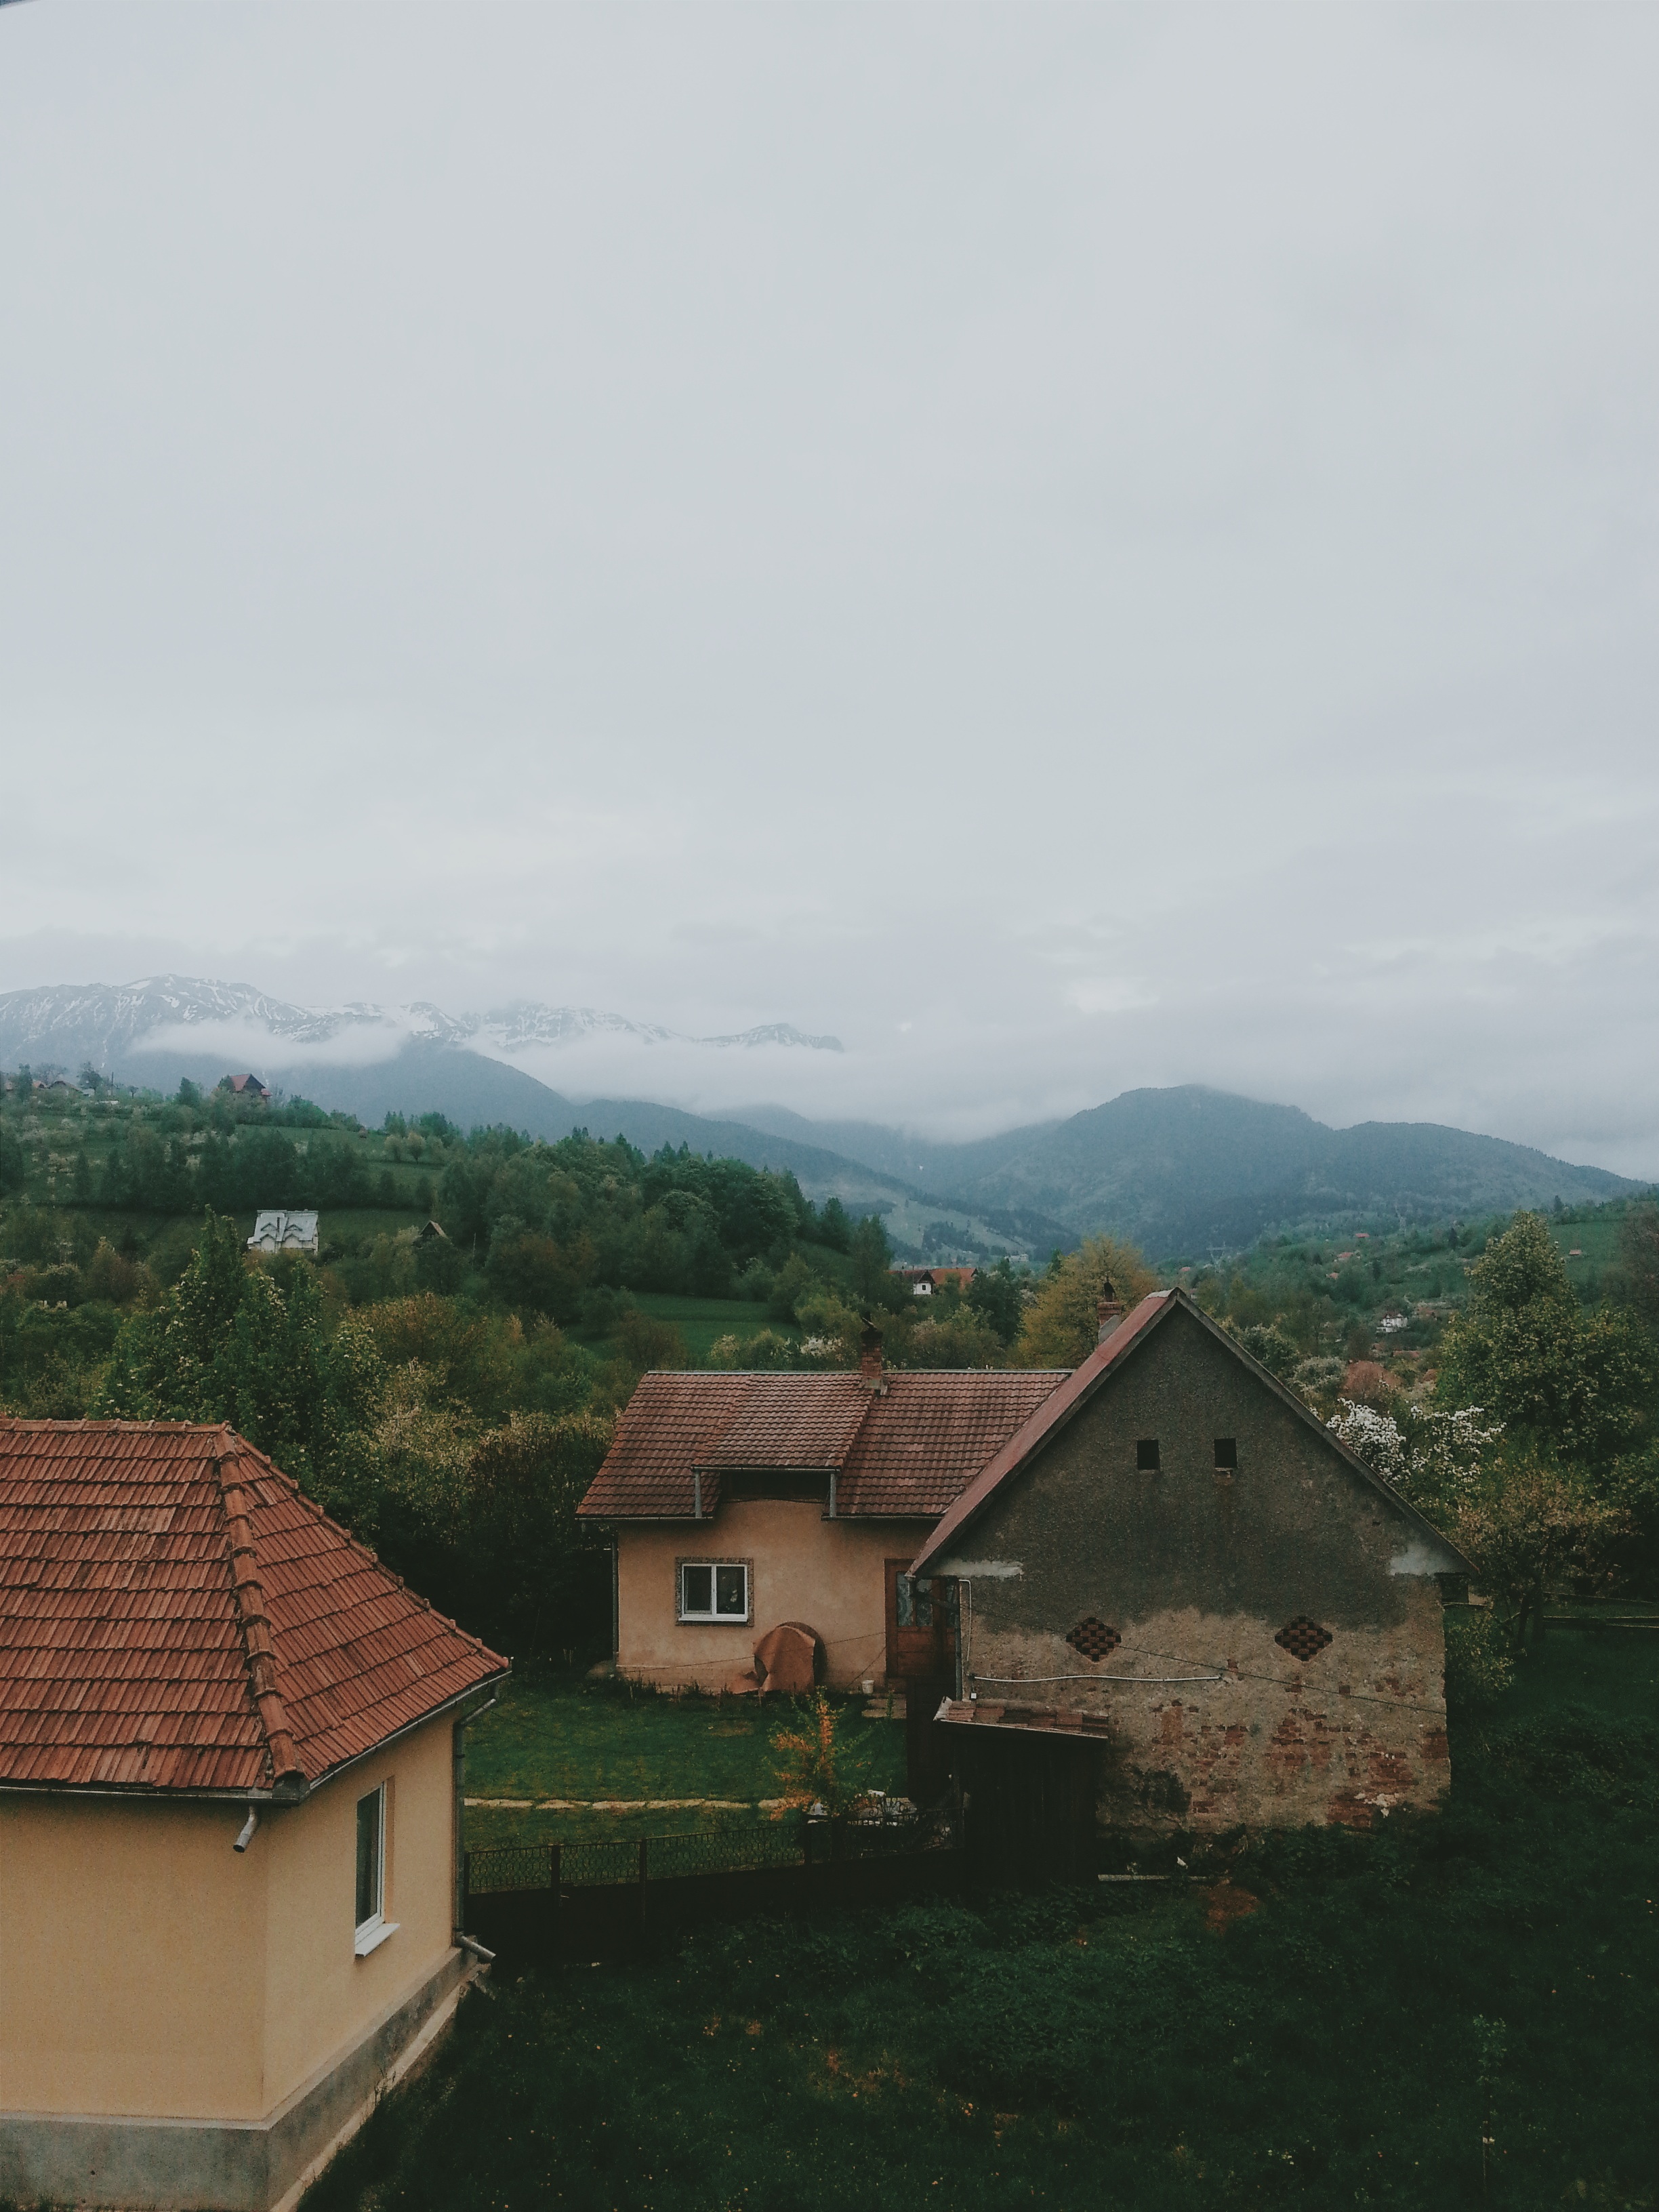
mountain, sky, farm, house, hill, mountain range, village, rural area, mountainous landforms